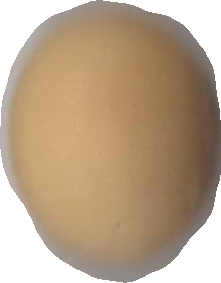
Variety: Grobogan